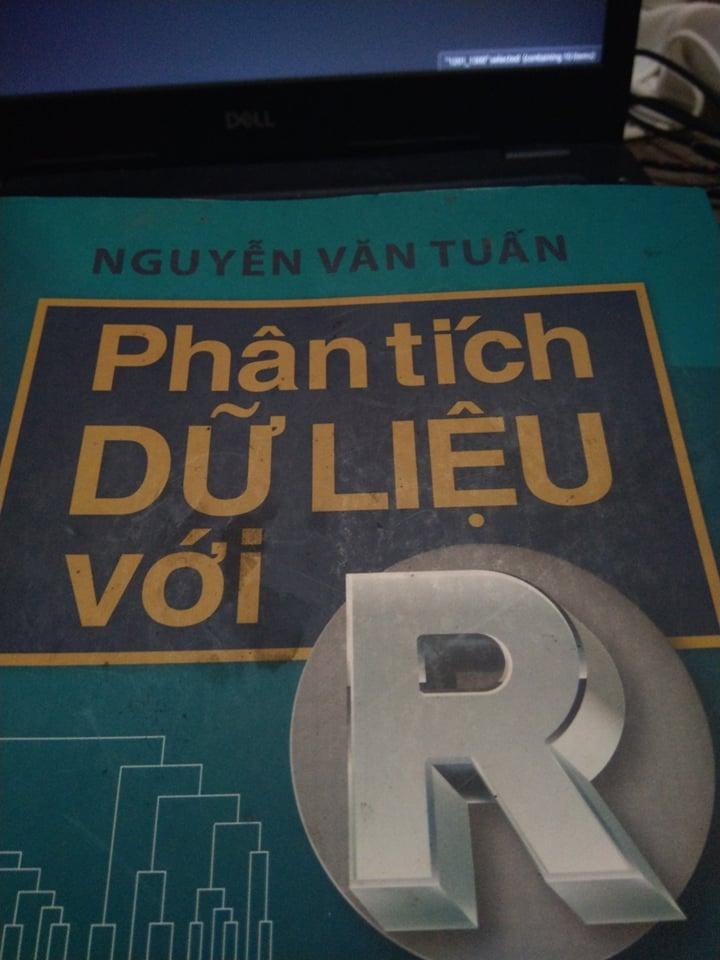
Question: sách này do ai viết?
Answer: do nguyễn văn tuấn viết